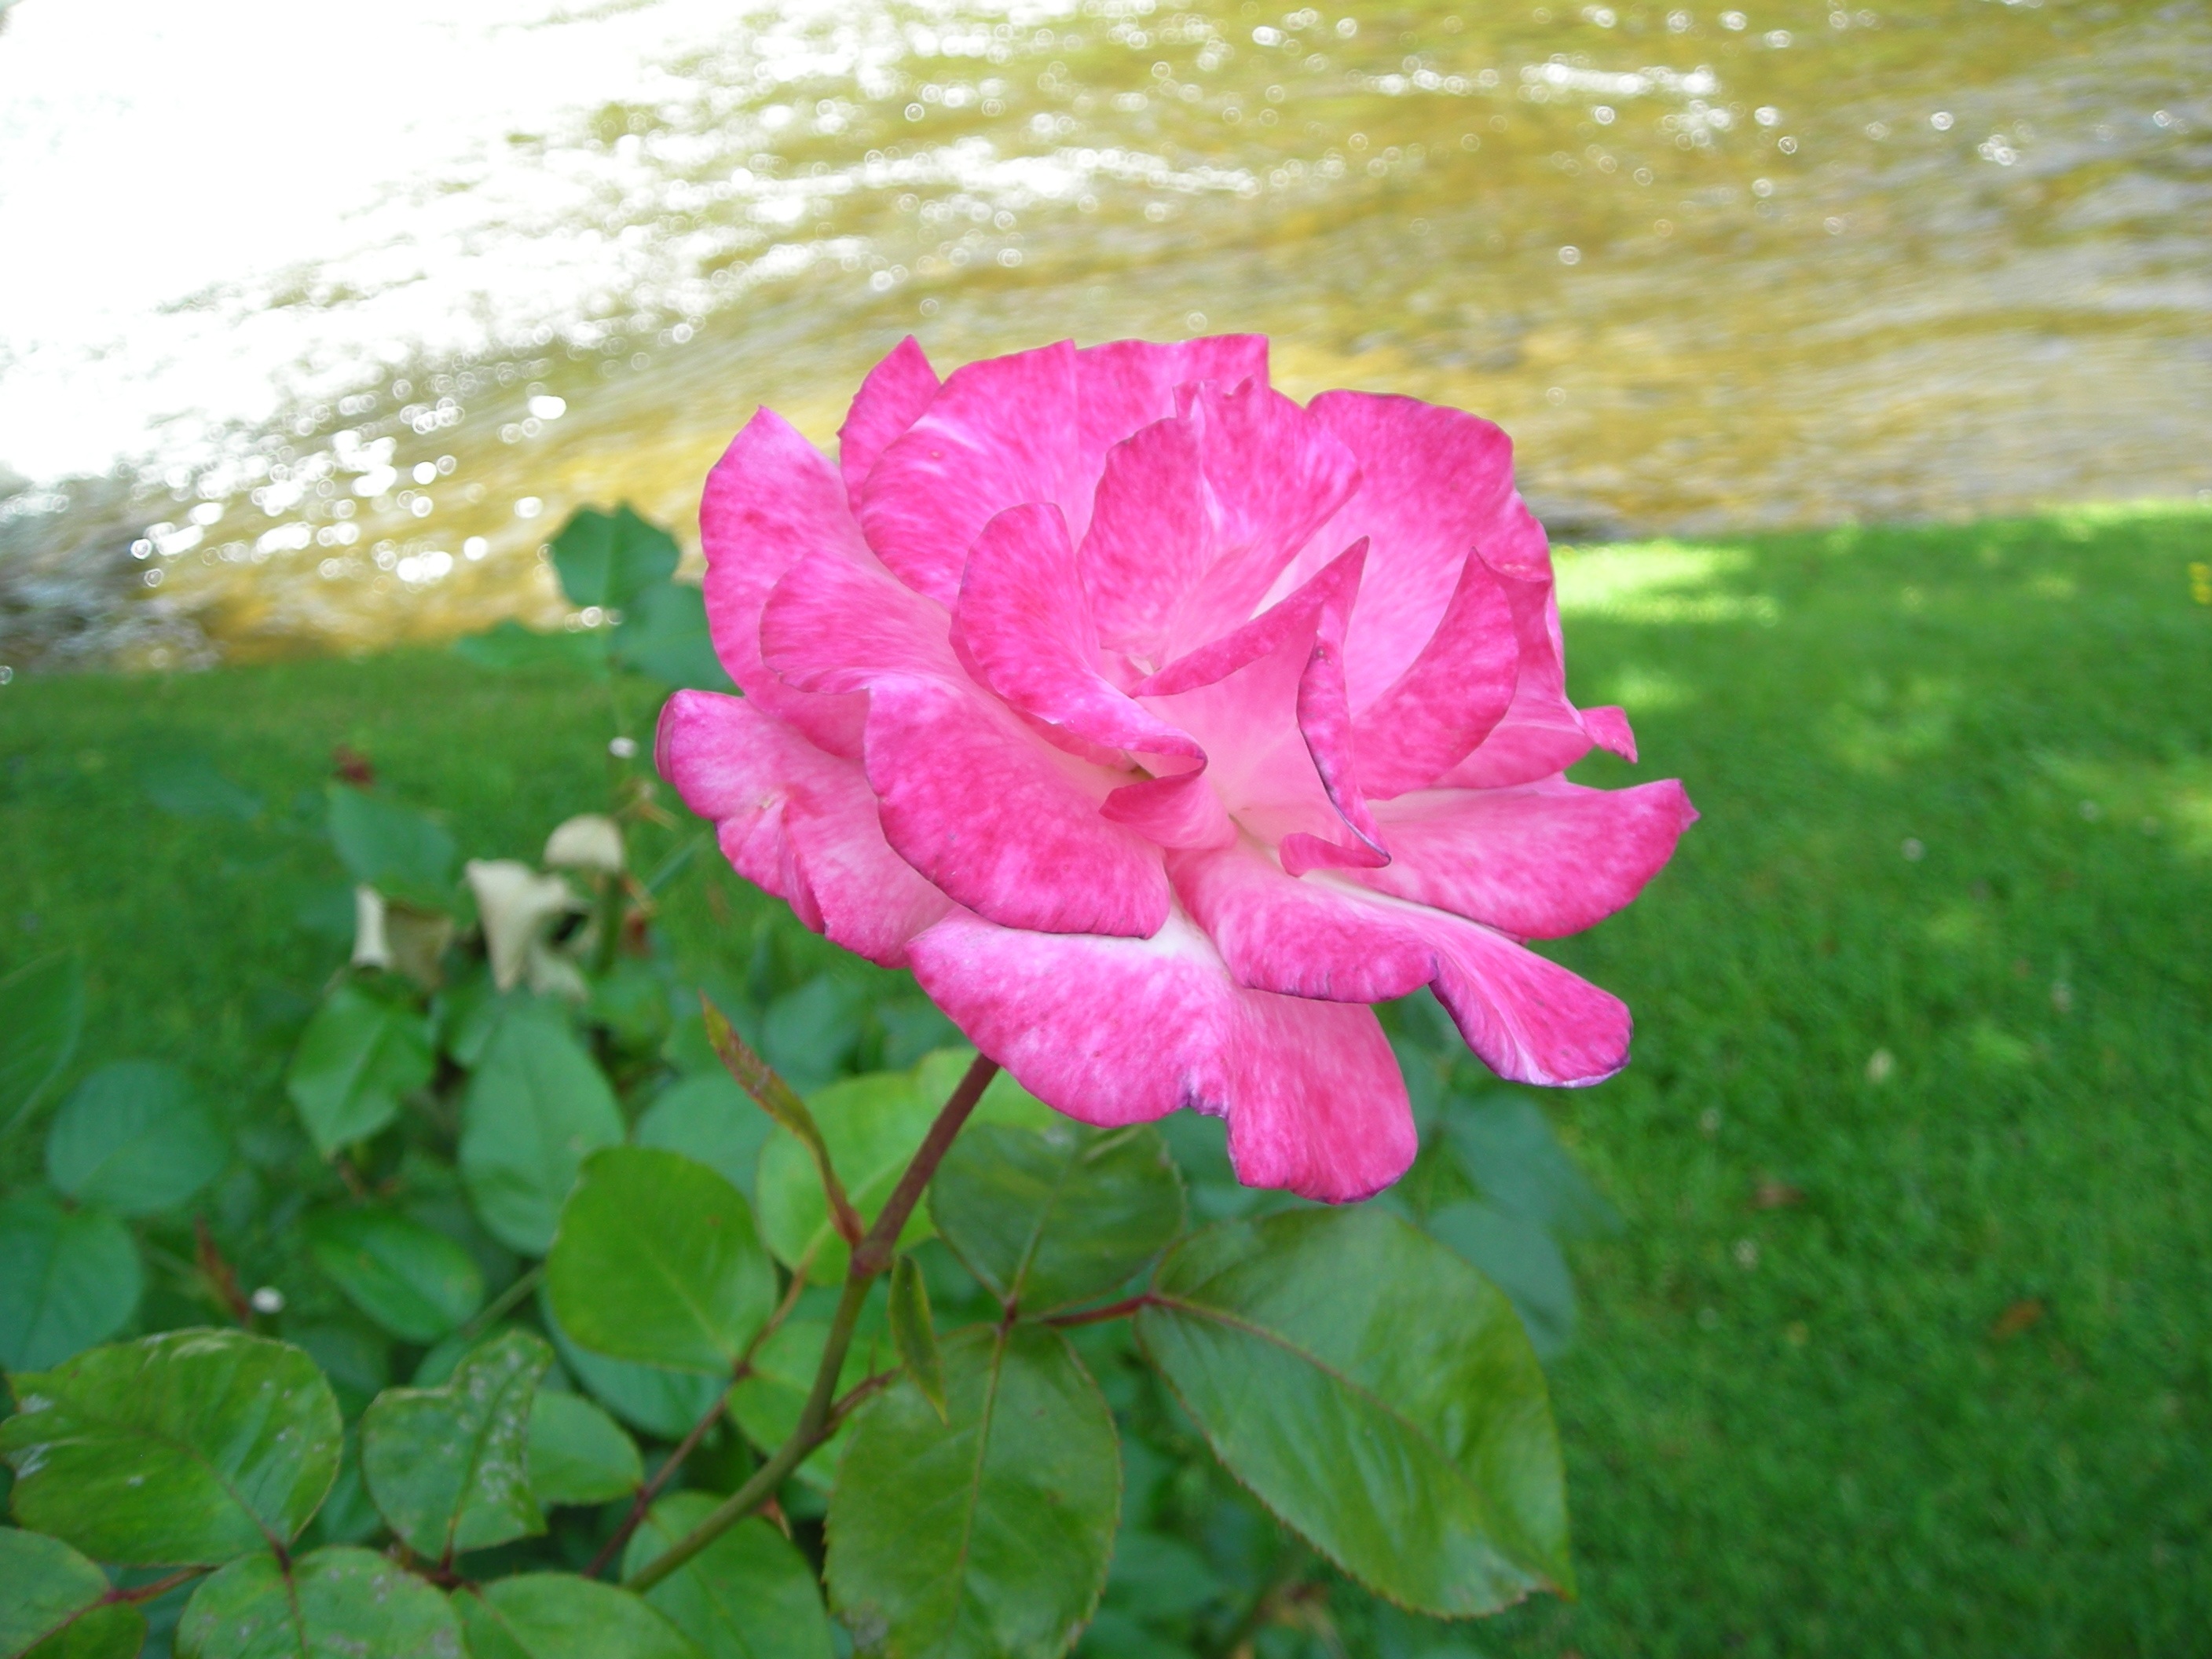
plant, flower, petal, rose, botany, flora, roses, shrub, handel, flowering plant, garden roses, rose family, annual plant, land plant, patron system